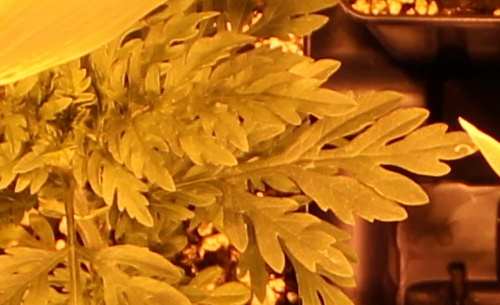
Label: Ragweed